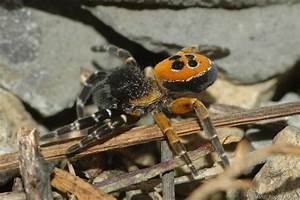
Label: ragno